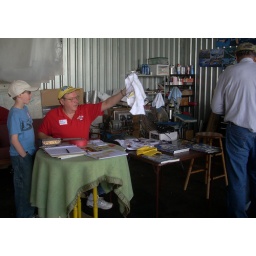
He kept the guy in the red shirt honest.